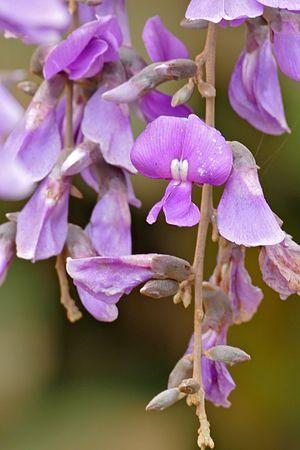
Cratylia est un genre de plantes dicotylédones de la famille des Fabaceae, sous-famille des Faboideae, originaire d'Amérique du Sud, qui comprend sept espèces acceptées.